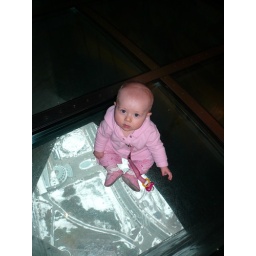
Rowan, on the glass floor in the CN Tower.